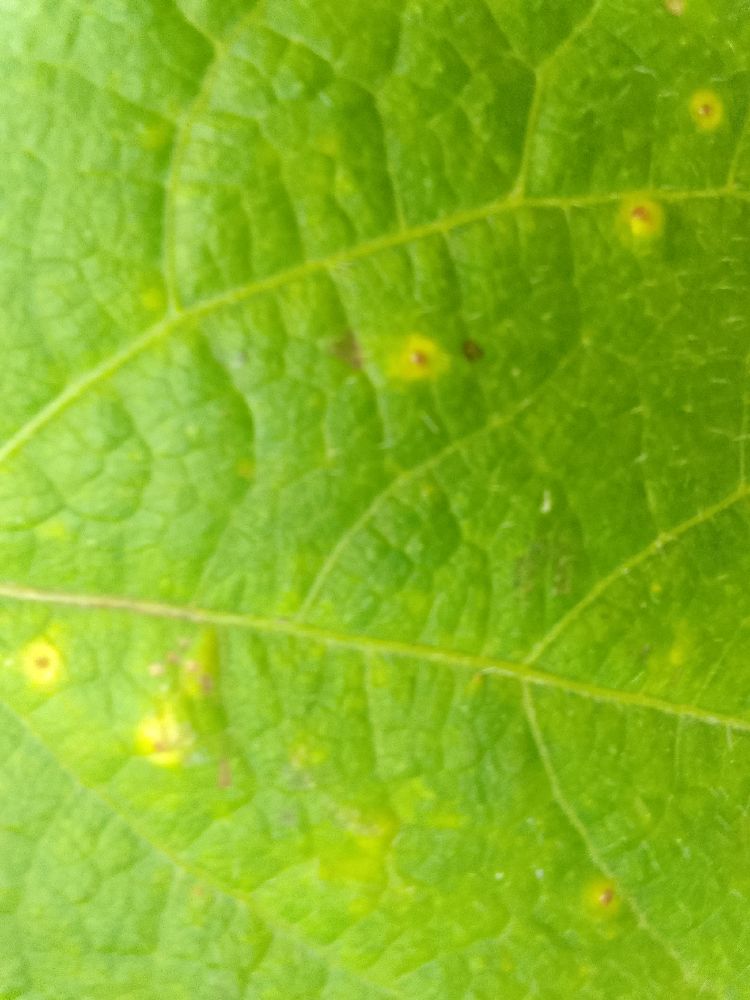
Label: rust